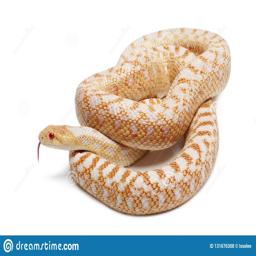
Animal: snakes